Scott Speedman

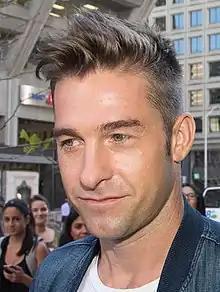
Speedman at the 2014 Toronto International Film Festival

Robert Scott Speedman (born September 1, 1975) is a Canadian actor and model. He is known for portraying Ben Covington in the coming-of-age drama television series "Felicity", Lycan–Vampire hybrid Michael Corvin in the gothic horror–action "Underworld" films, and Barry "Baz" Blackwell in the TNT crime drama series "Animal Kingdom". His other film work includes "Duets", "Dark Blue", "", "The Strangers", "Barney's Version", "The Vow", and "Crimes of the Future". In 2021, he returned to "Grey's Anatomy" as a main character following a guest role in season 14 as Dr. Nick Marsh.